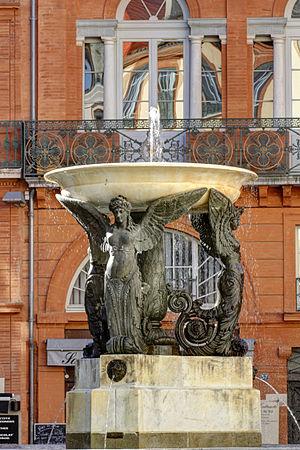
Fontaine de la Trinité à Toulouse
Marie Joseph Urbain Vitry, né le 2 juillet 1802 à Toulouse, mort le 27 septembre 1863 dans cette même ville, est un architecte et urbaniste français.
Toulouse, est une commune du Sud-Ouest de la France. Capitale au Vᵉ siècle du royaume wisigoth, une des capitales du royaume d'Aquitaine, capitale du comté de Toulouse fondé en 852 par Raimond Iᵉʳ et capitale historique du Languedoc, elle est aujourd'hui le chef-lieu de la région d'Occitanie, du département de la Haute-Garonne, et le siège de Toulouse Métropole. Elle était également le chef-lieu de l'ancienne région Midi-Pyrénées jusqu'à sa disparition au 1ᵉʳ janvier 2016.